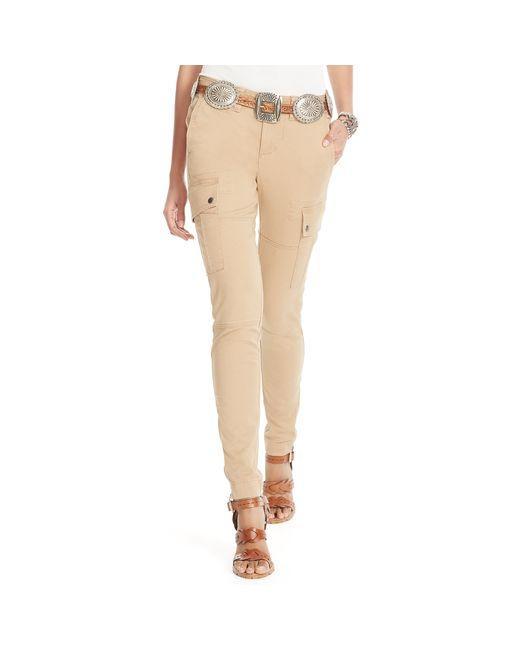
lässige Jeans-Röhrenjeans für Damen mit mittlerer Leibhöhe, Farbe Kamelbeige, schmale Passform, Cargotaschen